History of South Dakota

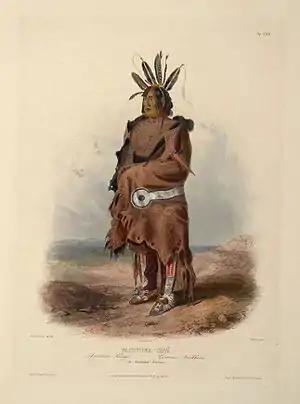
Karl Bodmer's portrait of an Arikara warrior, early 1840s.

The Arikara, also known as the Ree, began arriving from the south in the 16th century. They spoke a Caddoan language similar to that of the Pawnee, and probably originated in what is now Kansas and Nebraska. Although they would at times travel to hunt or trade, the Arikara were far less nomadic than many of their neighbors, and lived for the most part in permanent villages. These villages usually consisted of a stockade enclosing a number of circular earthen lodges built on bluffs looking over the rivers. Each village had a semi-autonomous political structure, with the Arikara's various subtribes being connected in a loose alliance. In addition to hunting and growing crops such as corn, beans, pumpkin and other squash, the Arikara were also skilled traders, and would often serve as intermediaries between tribes to the north and south. It was probably through their trading connections that Spanish horses first reached the region around 1760. The Arikara reached the height of their power in the 17th century, and may have included as many as 32 villages. Due both to disease as well as pressure from other tribes, the number of Arikara villages would decline to only two by the late 18th century, and the Arikara eventually merged entirely with the Mandan to the north.